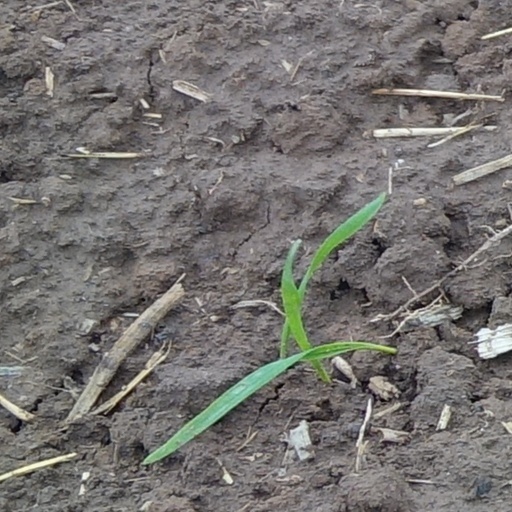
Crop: wheat